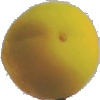
Label: Peach 2